Reputation (1921 film)

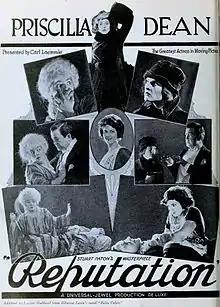
Advertisement in "Film Daily" (May 8, 1921)

Reputation is a lost 1921 American silent drama film produced and distributed by the Universal Film Manufacturing Company and directed by Stuart Paton. Priscilla Dean stars in what was considered one of her finest performances.